Texas State Highway 1

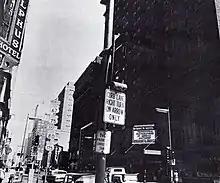
U.S. Route 80 in Dallas in 1965. This was formerly SH 1

SH 1 was assigned on June 21, 1917, as one of the original 25 state highways. Known as the Texarkana, Dallas, Fort Worth and El Paso Highway, it crossed from Arkansas at Texarkana and ran west through Dallas, Fort Worth, Albany, Abilene, Big Spring and Van Horn to end in El Paso. On September 5, 1918, it had been extended northwest from El Paso to the New Mexico state line. In February 1920, the whole of SH 1 was included in the transcontinental Bankhead Highway, a marked auto trail.